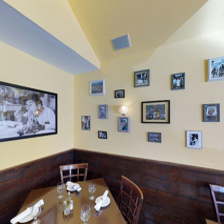
Label: streetView